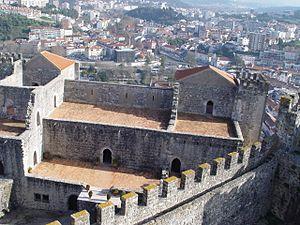
Leiria, ville portugaise, capitale du district de Leiria, est située dans la région du Centre, sous division de région de Leiria. La ville compte 63 000 habitants